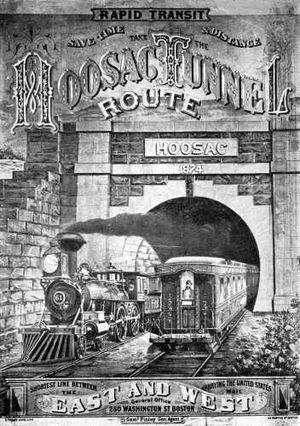
Alvah Crocker est un industriel et pionnier du chemin de fer américain, connu principalement pour le percement du tunnel du Hoosac, le plus long de son époque aux États-Unis, avec ses 7,64 km. Il est reconnu comme étant le père de la méthode de percement moderne des tunnels. Crocker fut également membre de la Chambre des représentants des États-Unis pour le Massachusetts au Congrès des États-Unis.